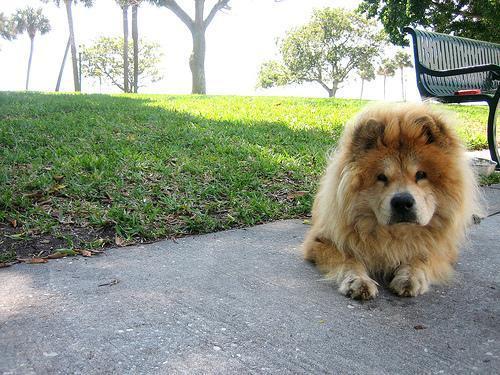
chow